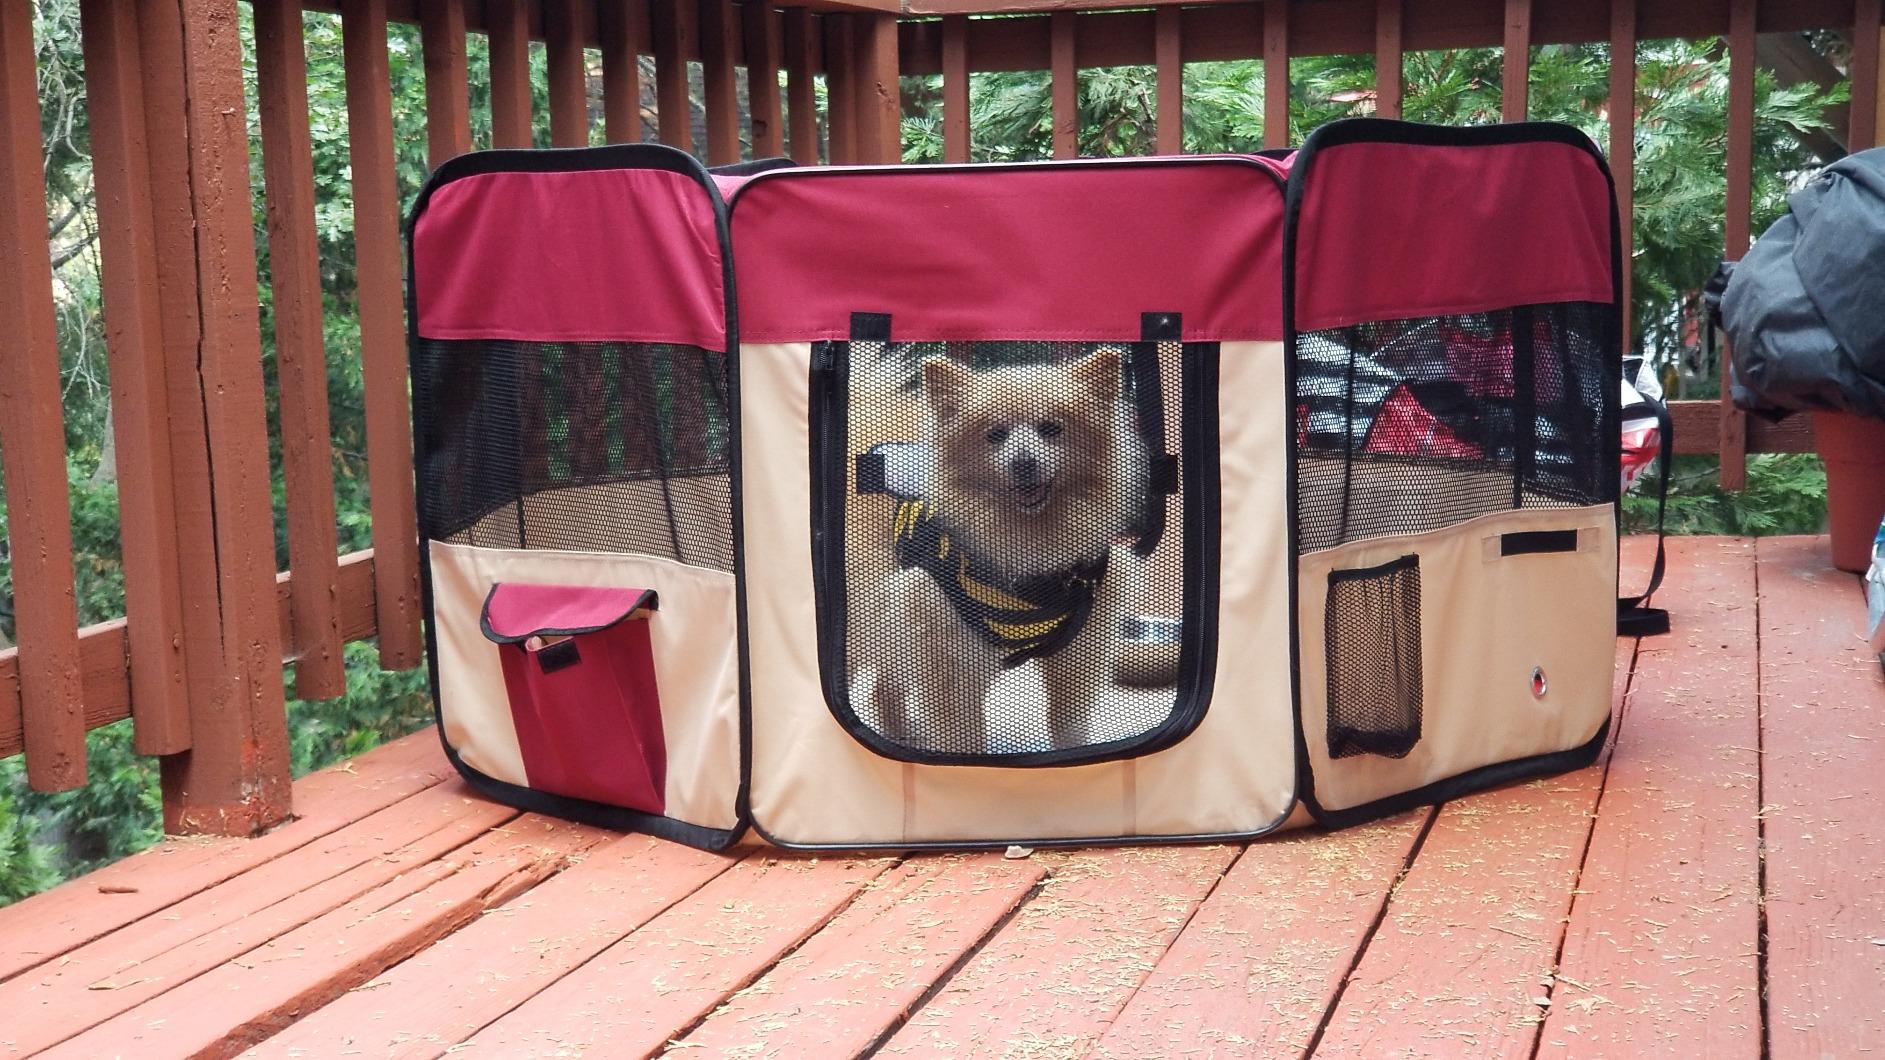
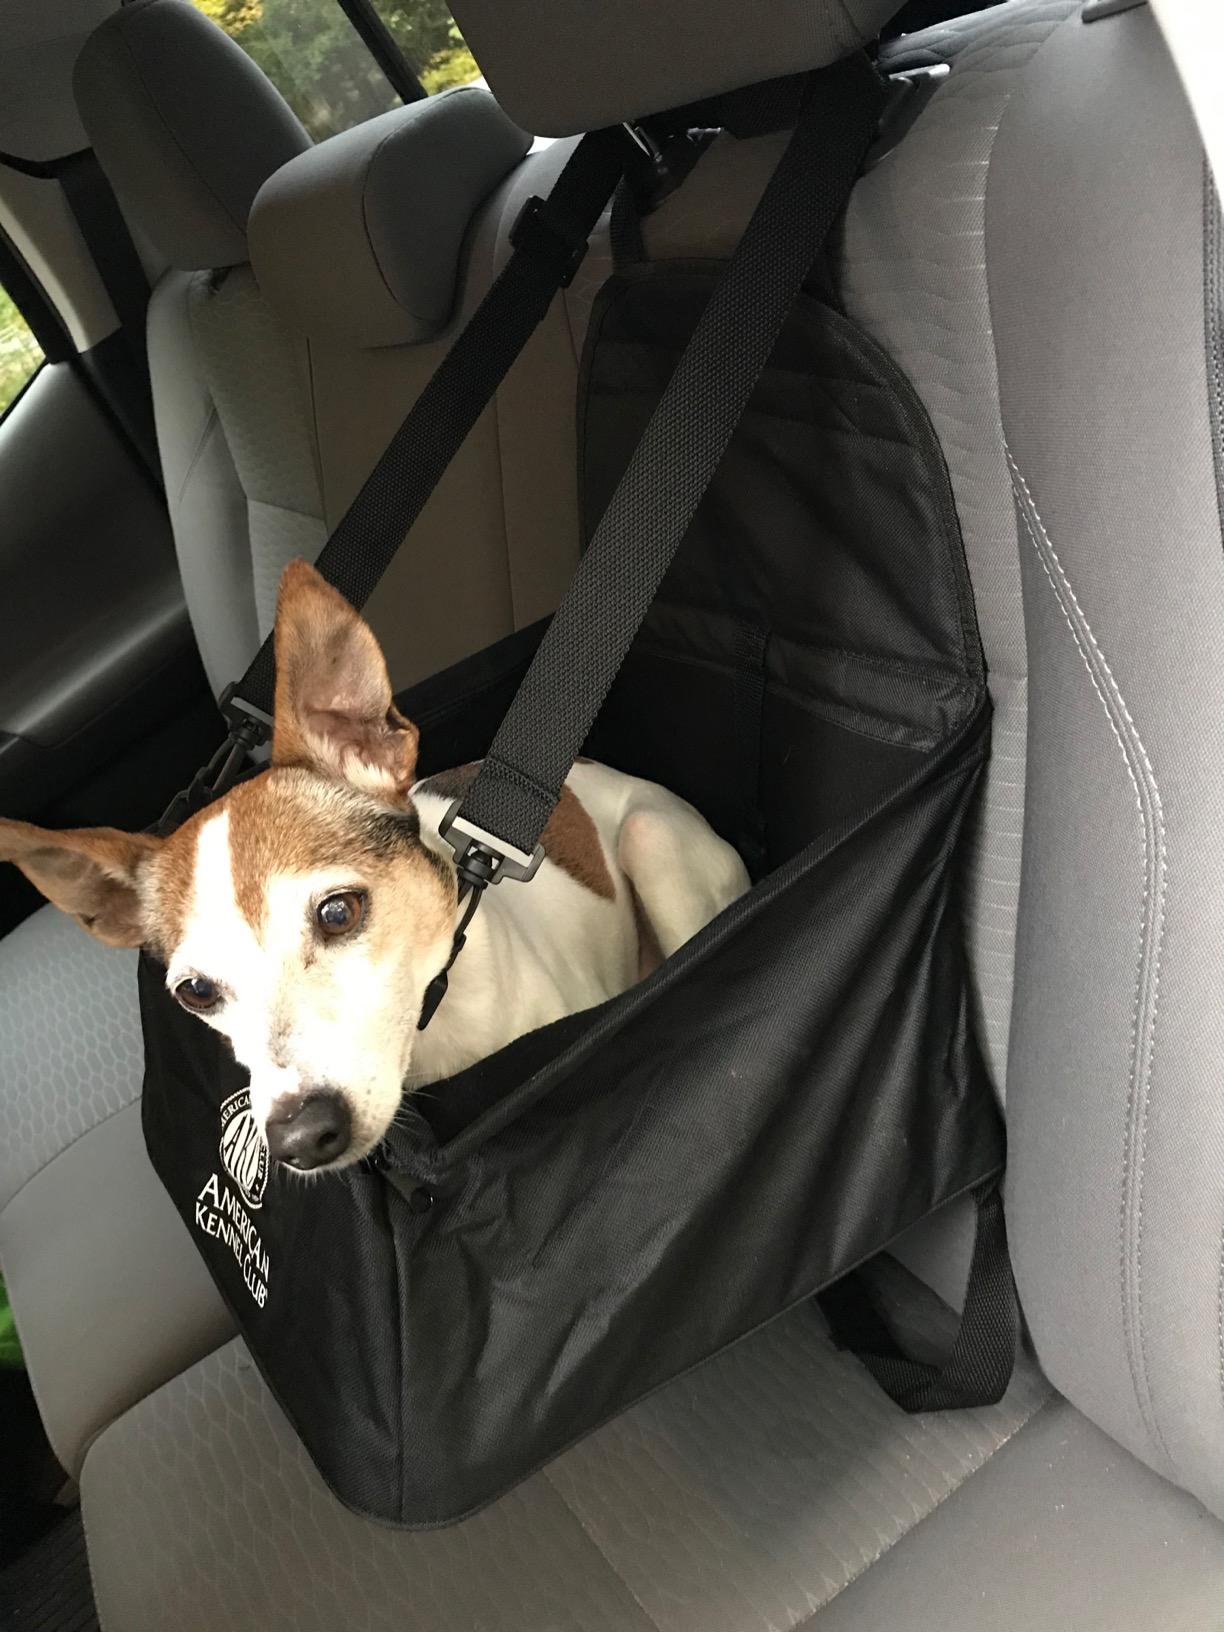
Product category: items_kennel
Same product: no